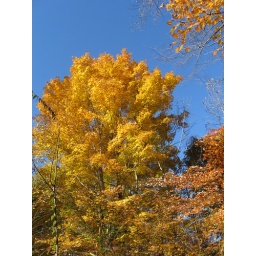
Golden leaves against a blue sky